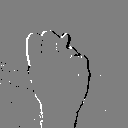
ASL letter: n